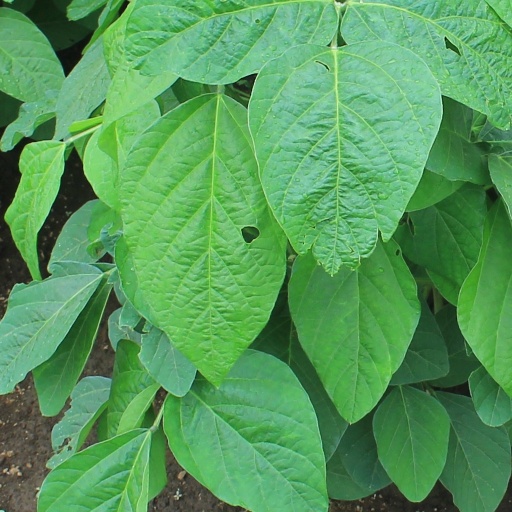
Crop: soybean